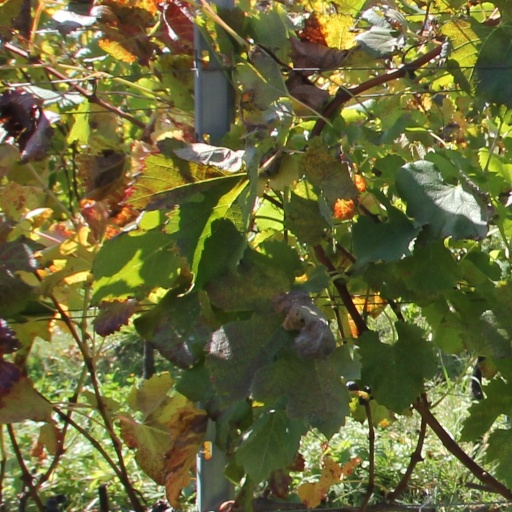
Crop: grape